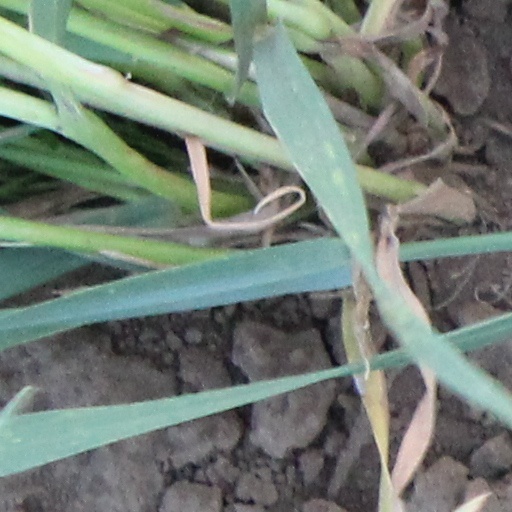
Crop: wheat